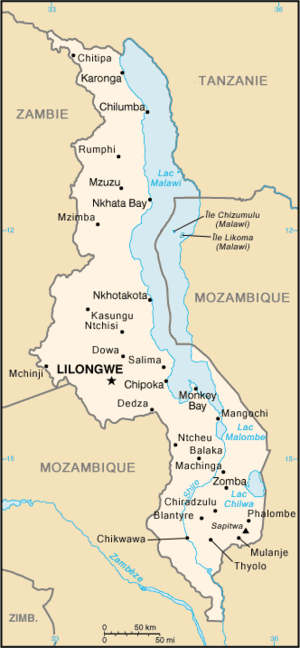
carte Malawi - source http://www.cia.gov/cia/publications/factbook/geos/mi.html -
Le Malawi, en forme longue la république du Malawi, est un État situé en Afrique australe, entre le Mozambique, la Zambie et la Tanzanie. Sans débouché sur la mer, il est baigné par le lac Malawi, ou Nyassa, troisième lac d’Afrique par sa superficie, qui couvre environ le cinquième de la superficie du pays et dans lequel affluent huit rivières principales et des centaines de petits cours d’eau.
Cet article est partiellement ou en totalité issu de l’article de Wikipédia en allemand intitulé « Liste der Städte in Malawi ».